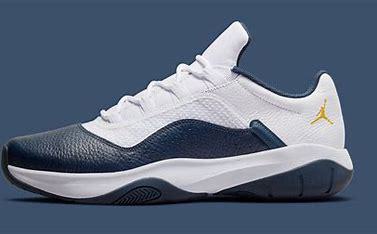
Brand: Jordan
Model: 11 Cmft